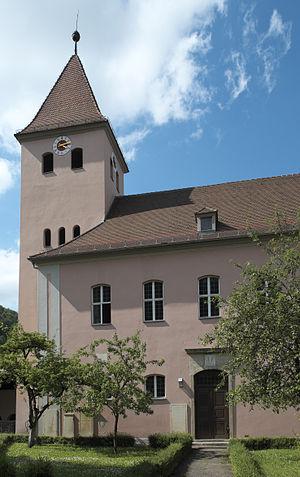
Solnhofen est une commune de l'Arrondissement de Weißenburg-Gunzenhausen, en Moyenne-Franconie, en Bavière. Sur cette commune se trouve un important site paléontologique où l'on a trouvé les fossiles d'Archeopteryx et des premiers ptérosaures découverts, les célèbres ptérodactyles. Ils proviennent des carrières voisines ouvertes dans le calcaire lithographique de Solnhofen daté du Jurassique supérieur. Certains de ces fossiles sont exposés dans le musée de la ville, le Bürgermeister-Müller-Museum.